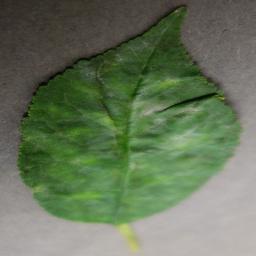
Label: Cherry___Powdery_mildew